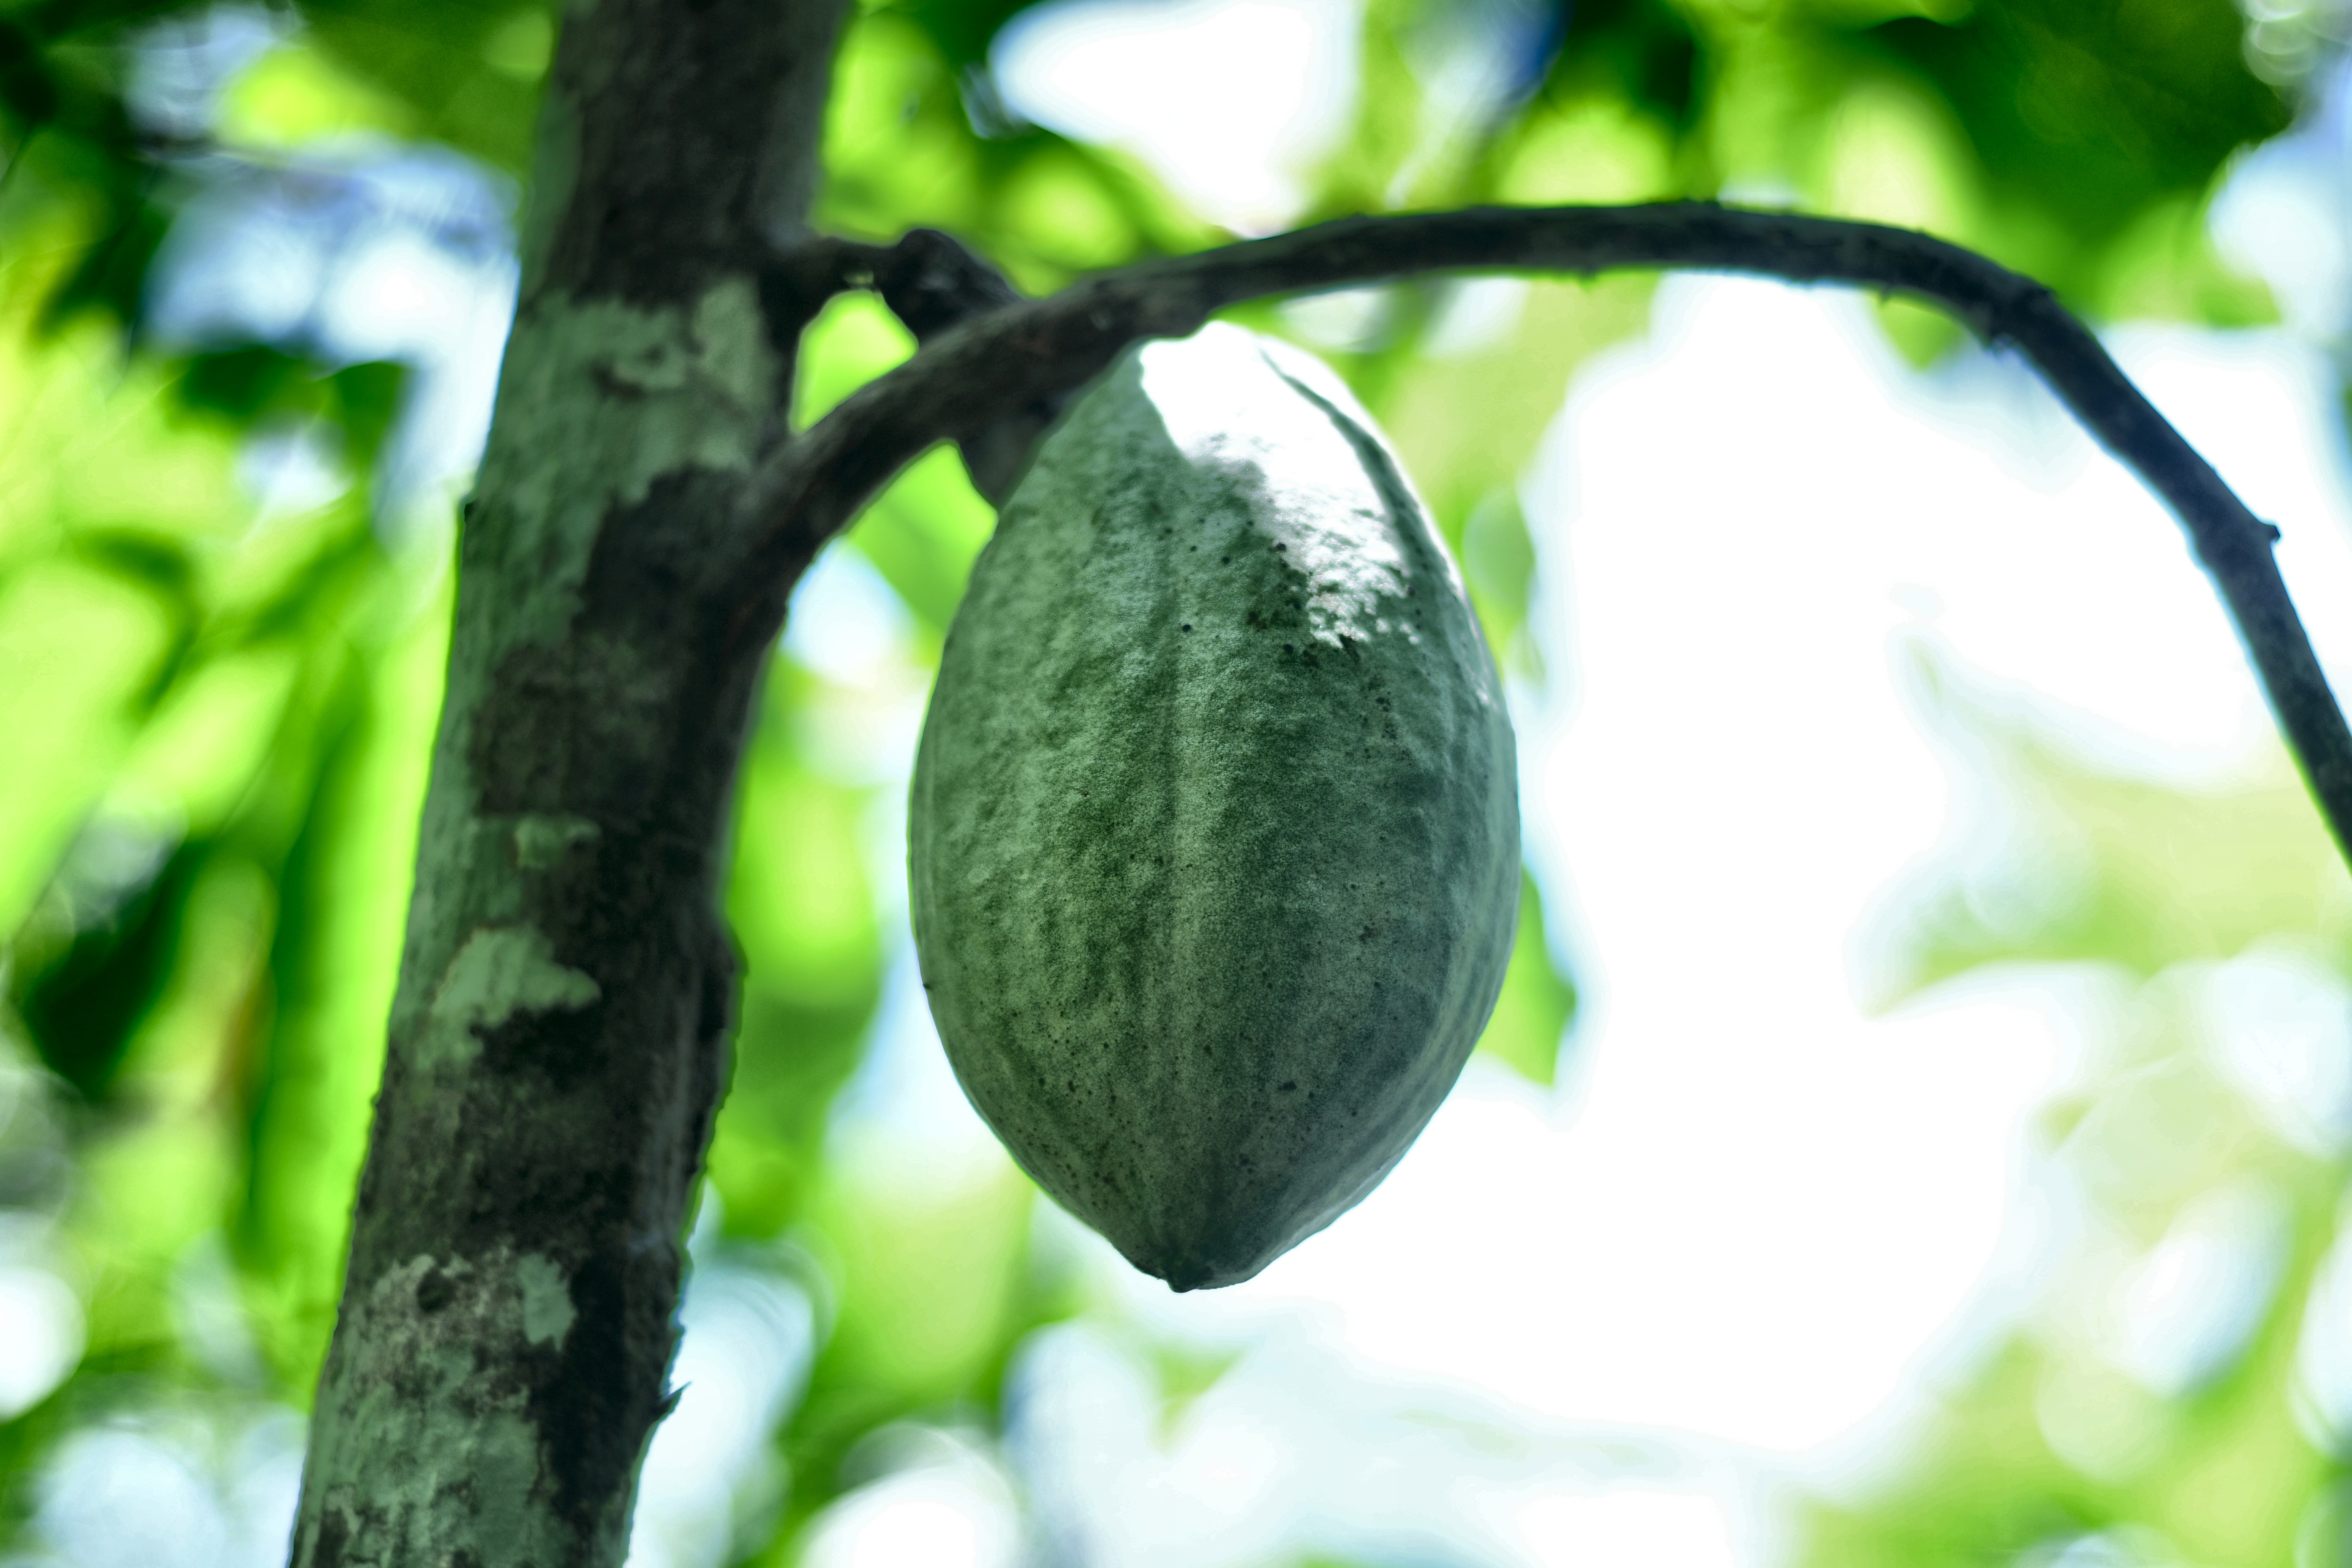
Maturity: unmature
Variety: Amelonado